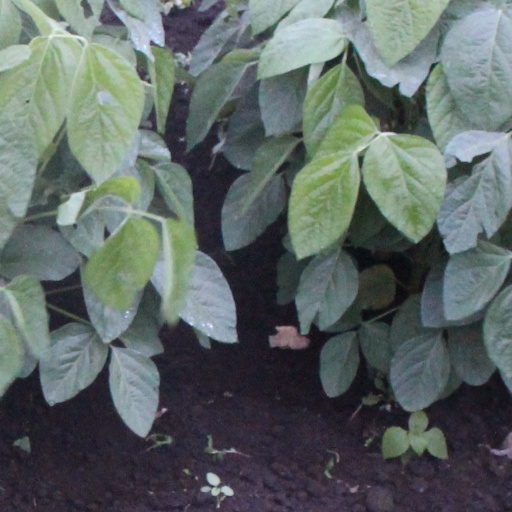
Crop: soybean